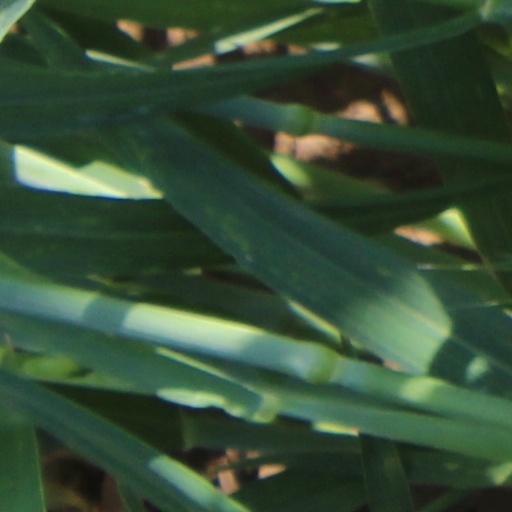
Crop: wheat